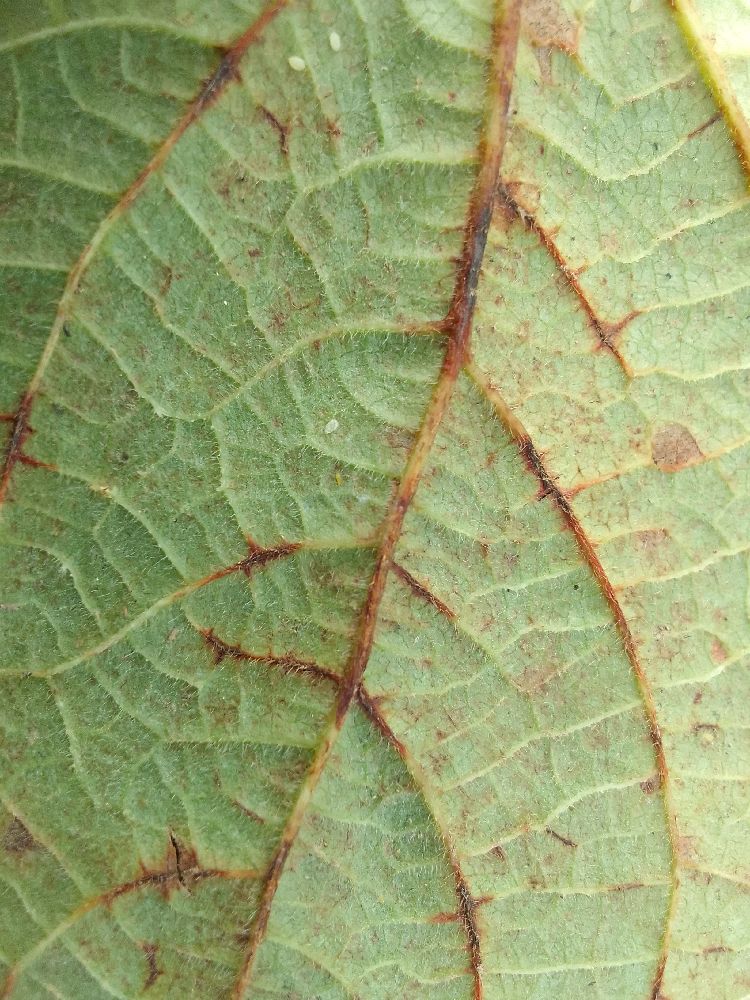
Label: anthracnose